Norddeich radio station

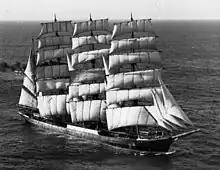
In September 1957, Norddeich radio received the emergency call from the sail training ship "Pamir" from North Atlantic. The ship became caught in a hurricane and sank. Norddeich Radio coordinated the SAR operation. Six people out of an 86 crew were rescued.

Norddeich Radio became the coast radio station of Deutsche Bundespost, later Deutsche Telekom the authority for radio communication in FRG. The civil main task was the connection to ships at sea for the normal postal service and the safety radio service. Further expansion followed in the 1950s. Norddeich Radio set up systems in Cuxhaven and Elmshorn that were remote-controlled in the 1970s.